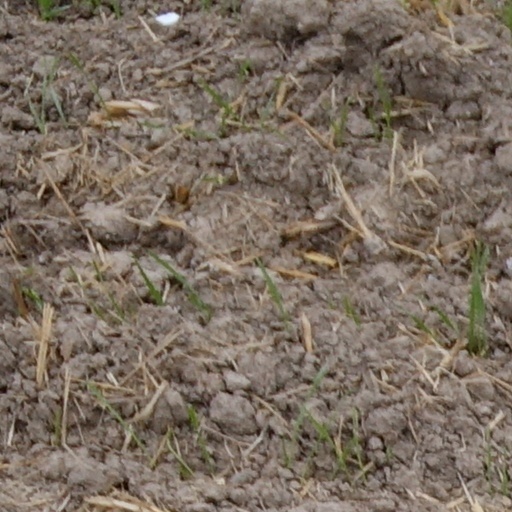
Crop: wheat